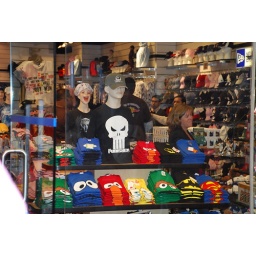
I passed by a souvenir shop and I saw at the window the Punisher standing there and watching the characters of Sesame Street